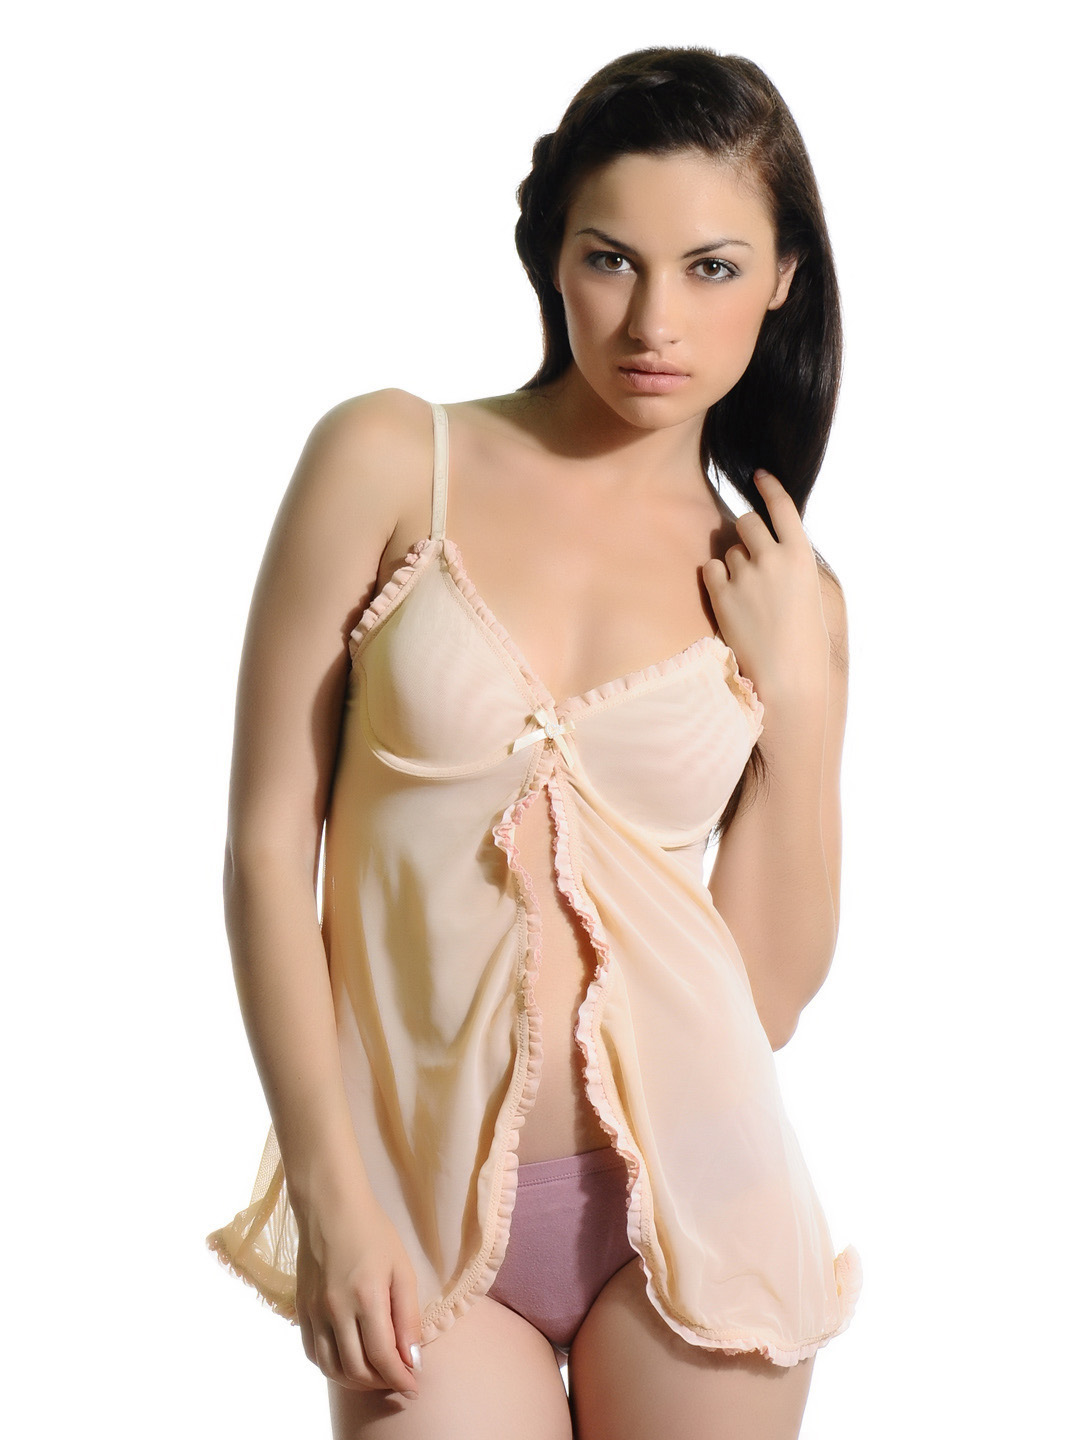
Avirate Light Orange Babydoll Nightdress
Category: Apparel / Loungewear and Nightwear / Nightdress
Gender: Women
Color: Orange
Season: Summer 2014
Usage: Casual